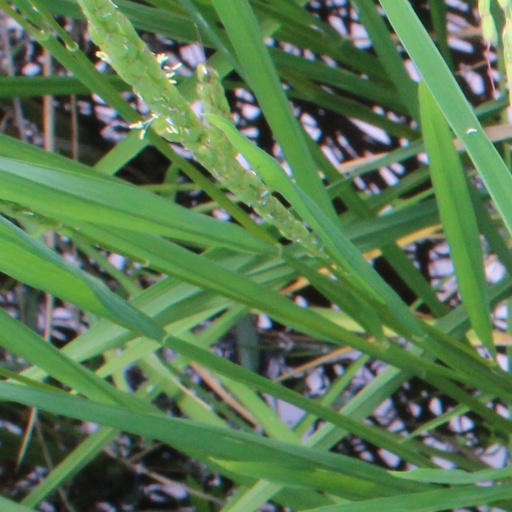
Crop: rice